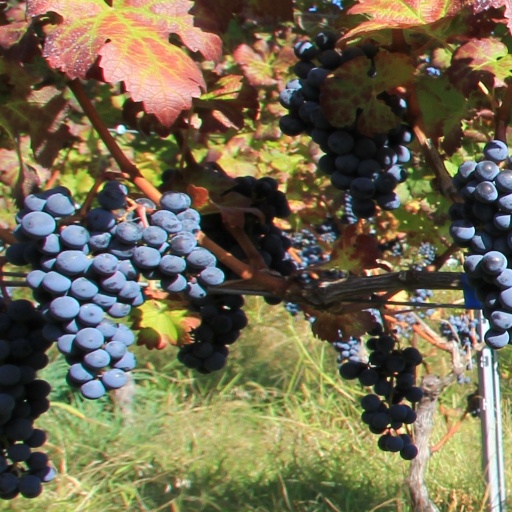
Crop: grape